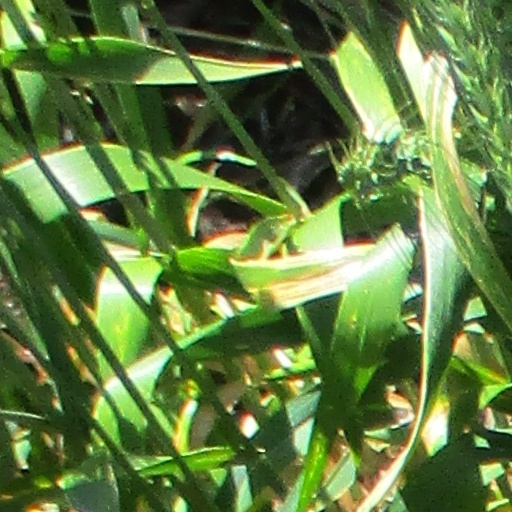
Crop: wheat